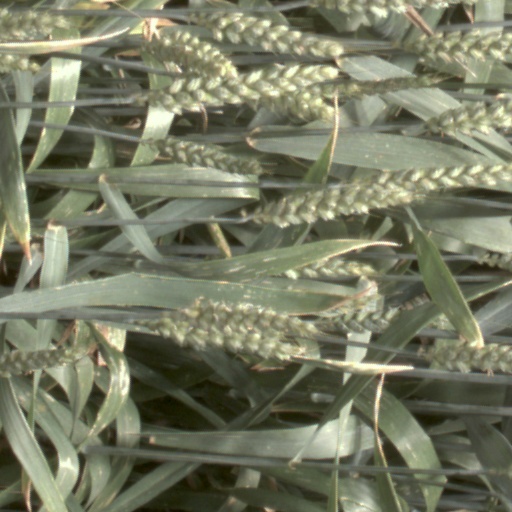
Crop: wheat